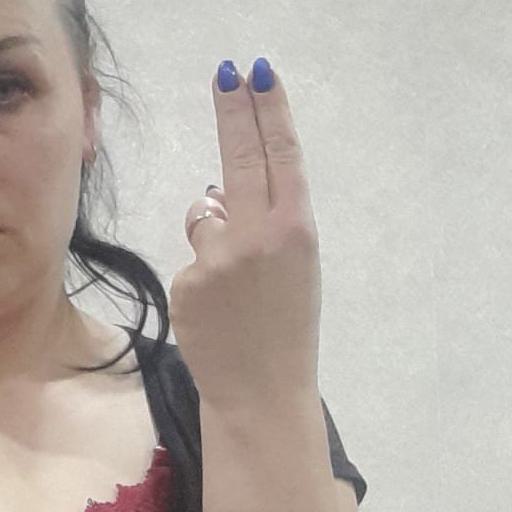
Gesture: two_up_inverted